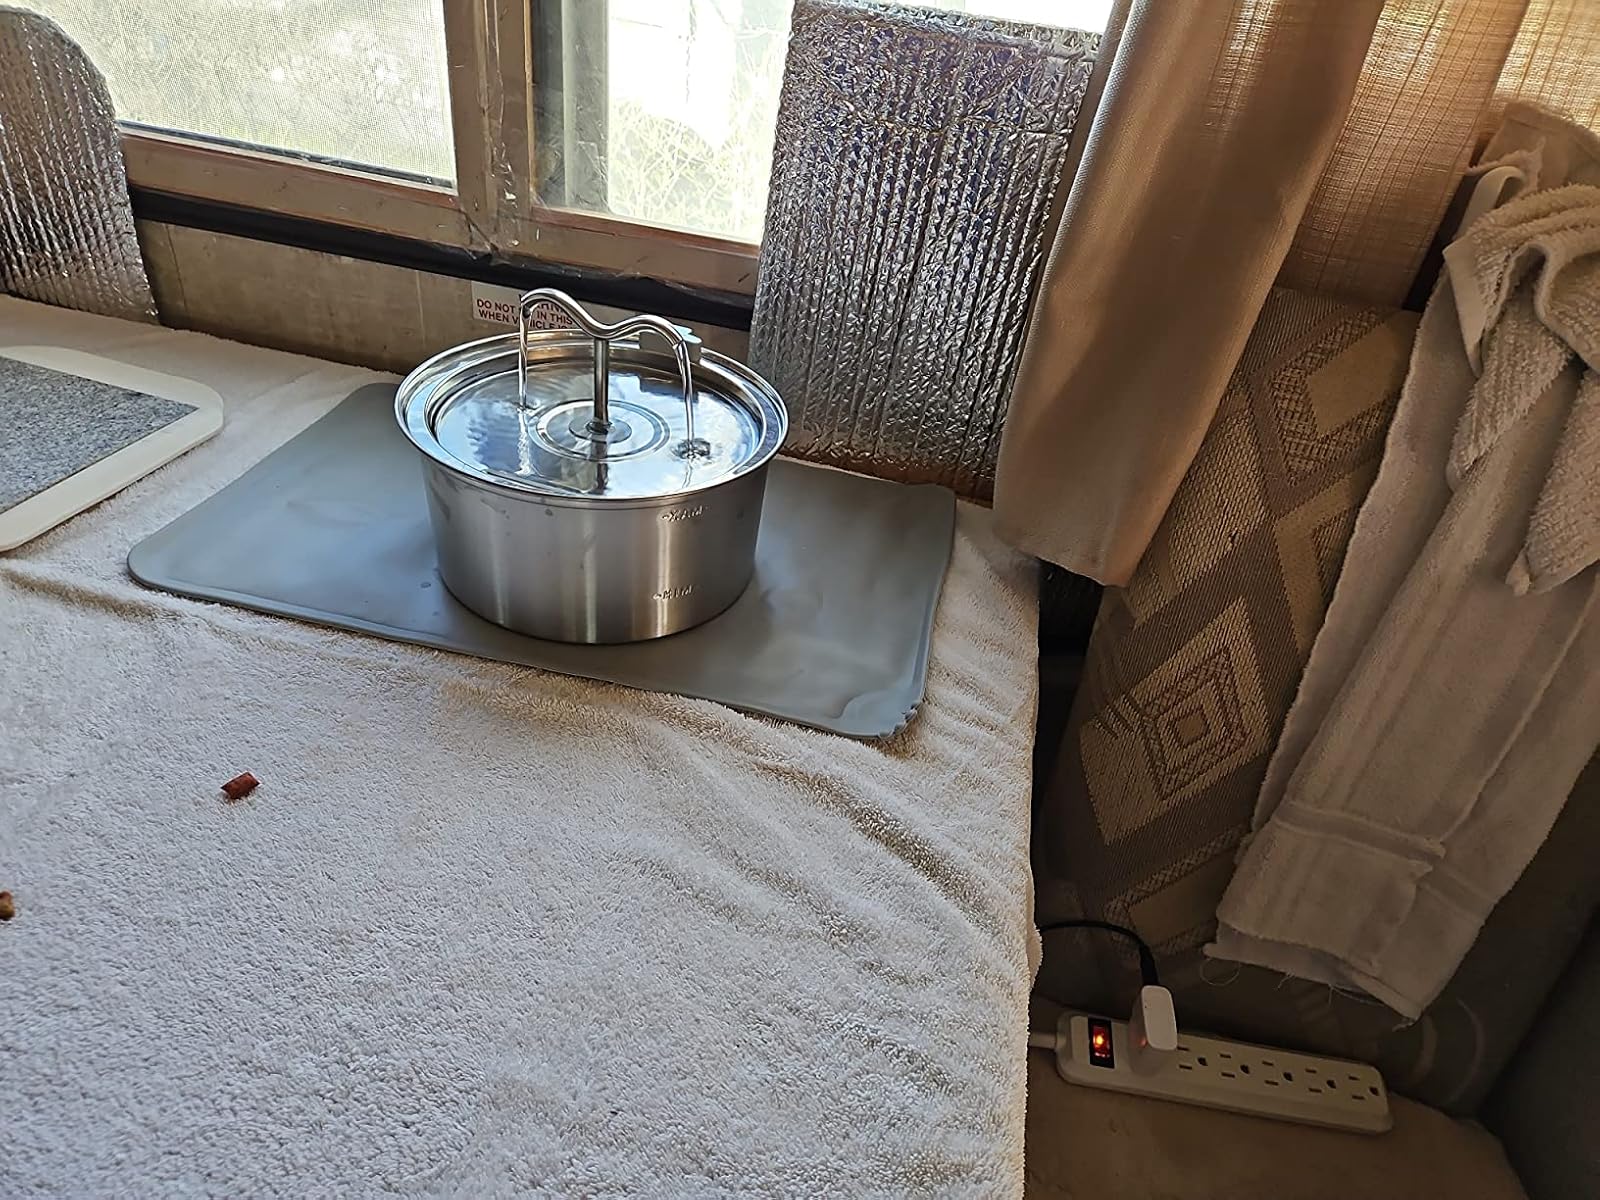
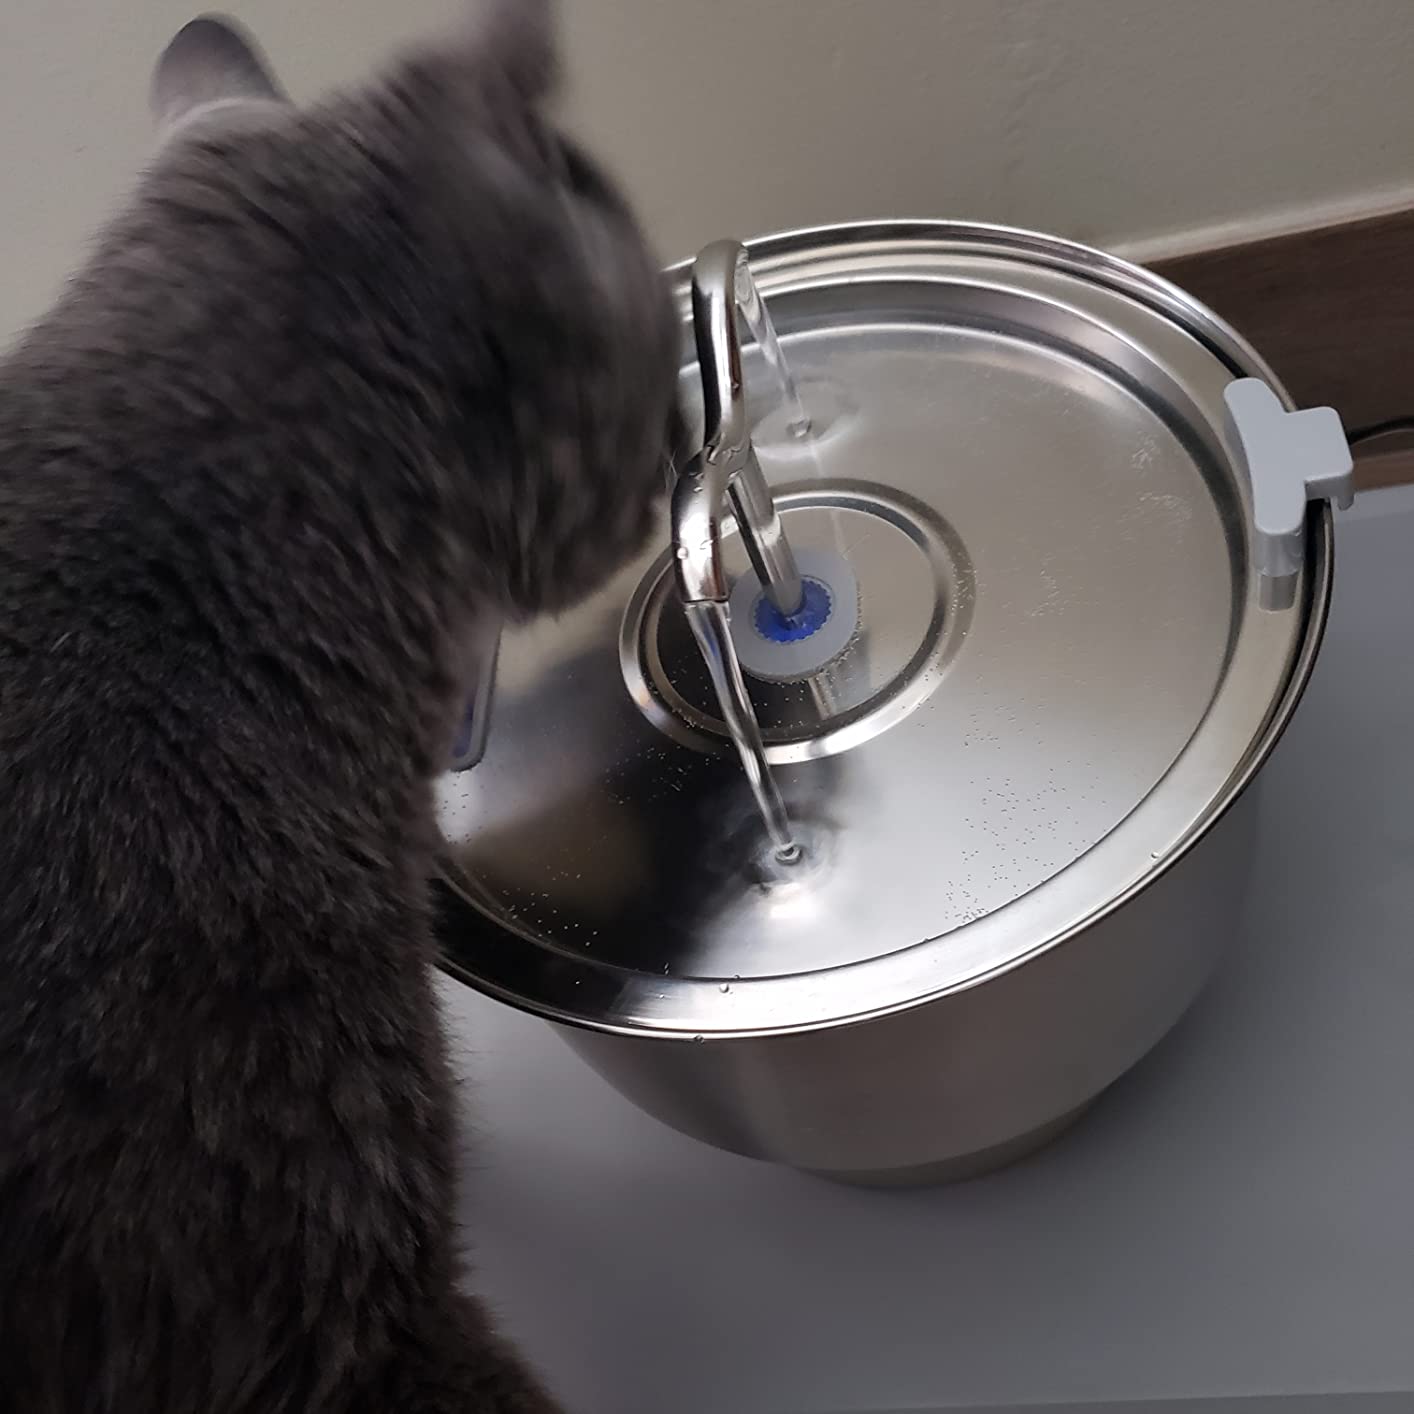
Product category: items_bowl
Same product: yes